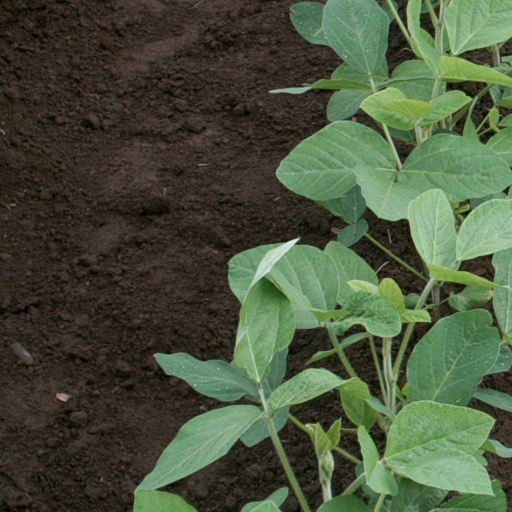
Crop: soybean